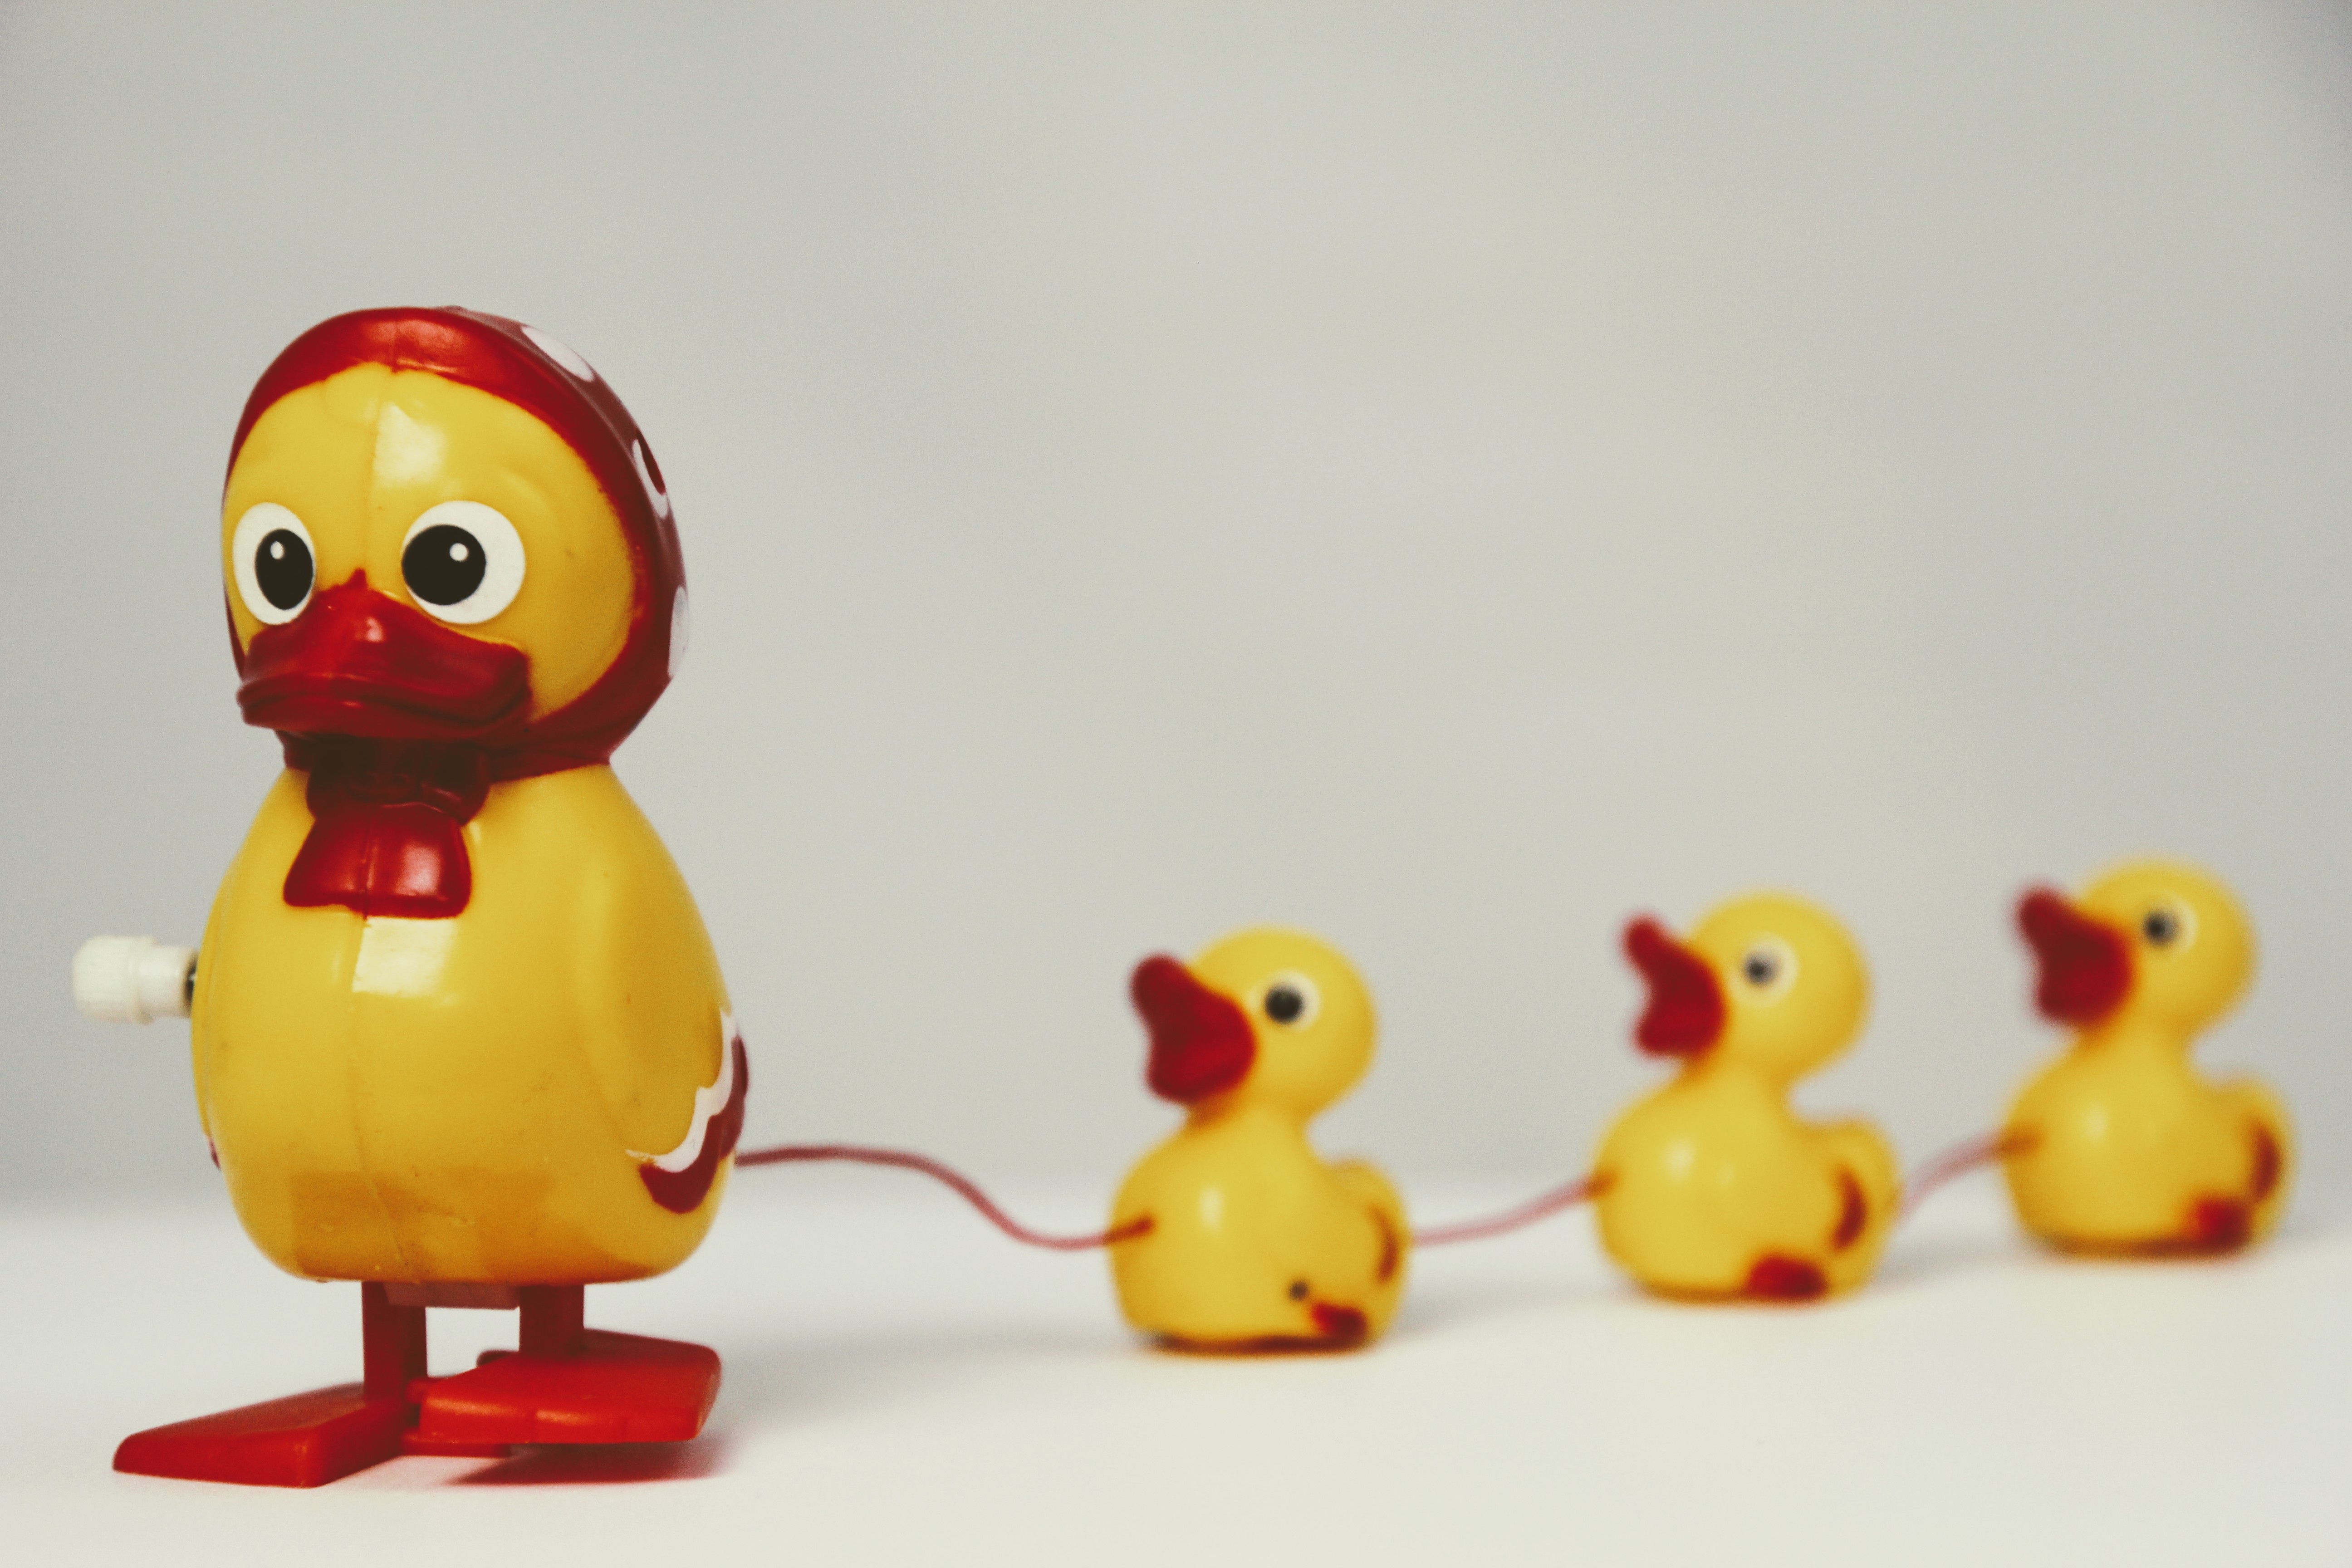
bird, cute, yellow, poultry, figure, duck, toys, waterfowl, chicks, water bird, ducks geese and swans, ducks march